90 mm gun M1/M2/M3

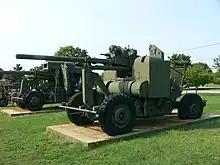
M2 in the United States Army Ordnance Museum

Towed anti-aircraft gun. Production began in 1940. It featured the M8A1 spring rammer. Its rate of fire was 20 rounds per minute.